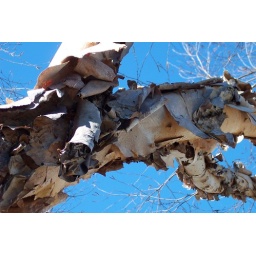
This was a cool tree on the base Air Museum I took in fall of last year I think.